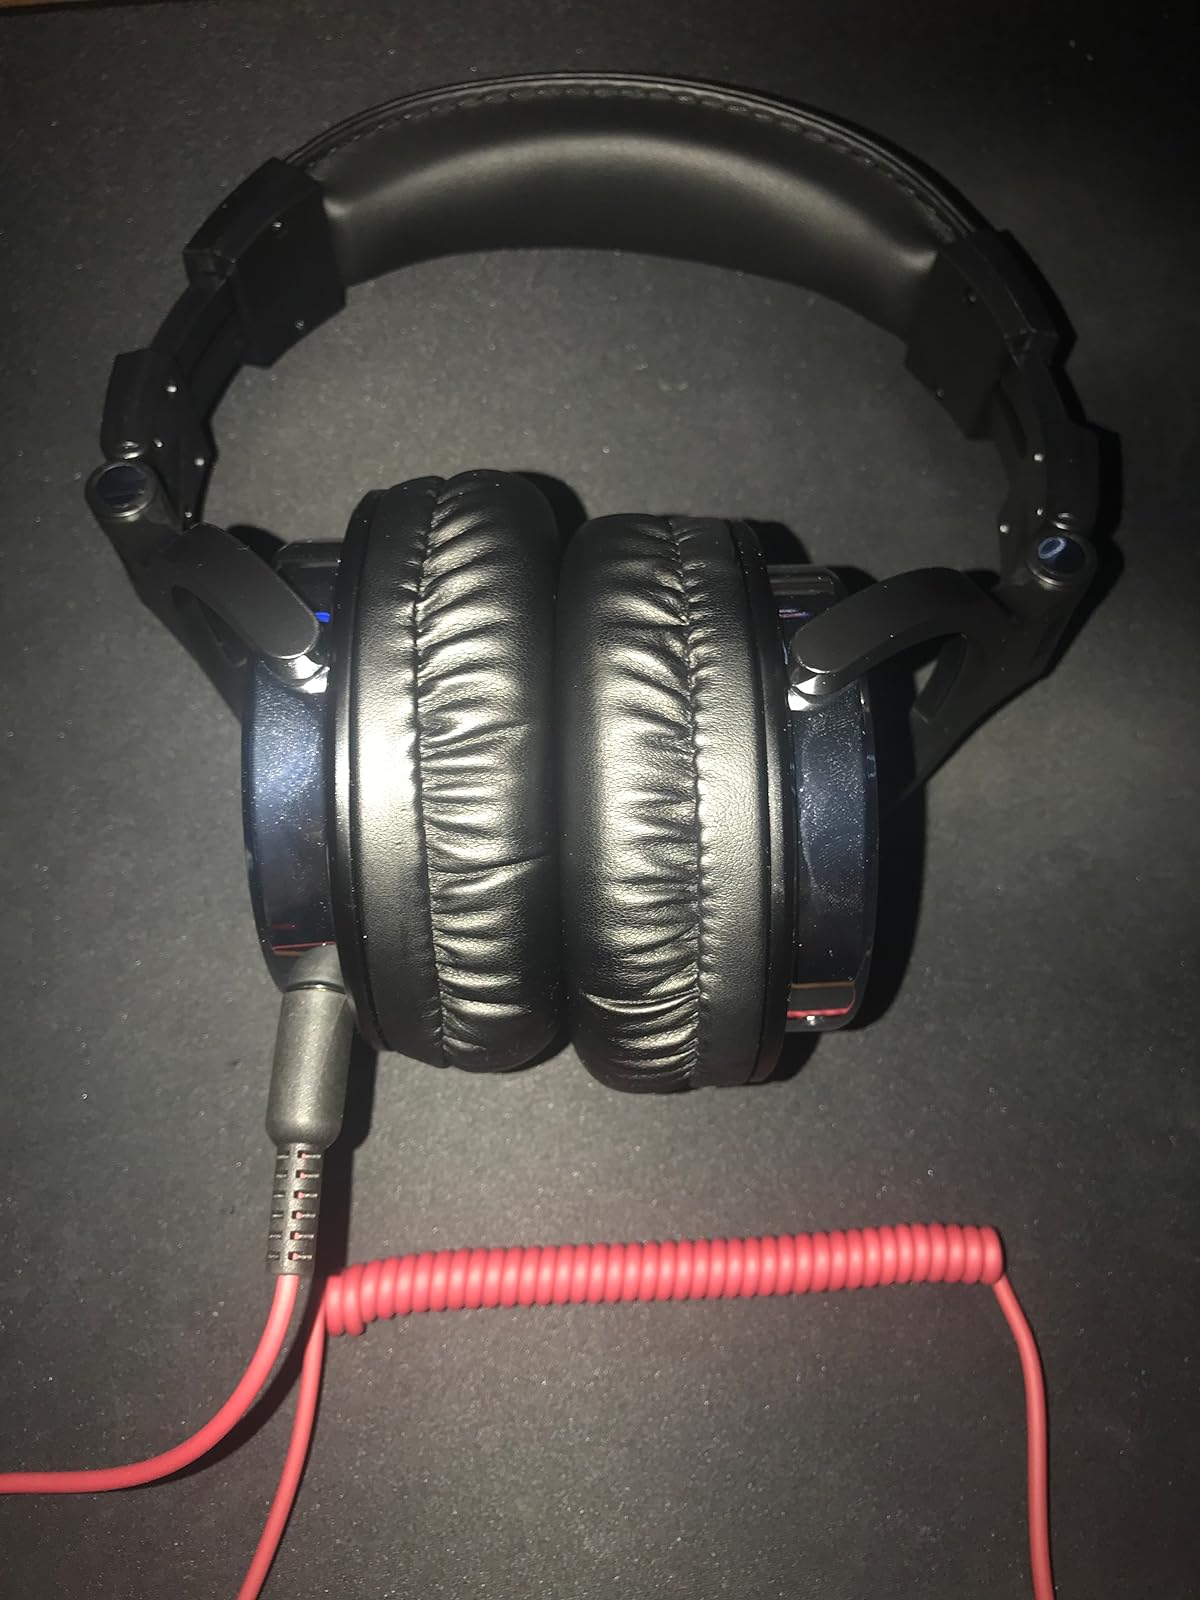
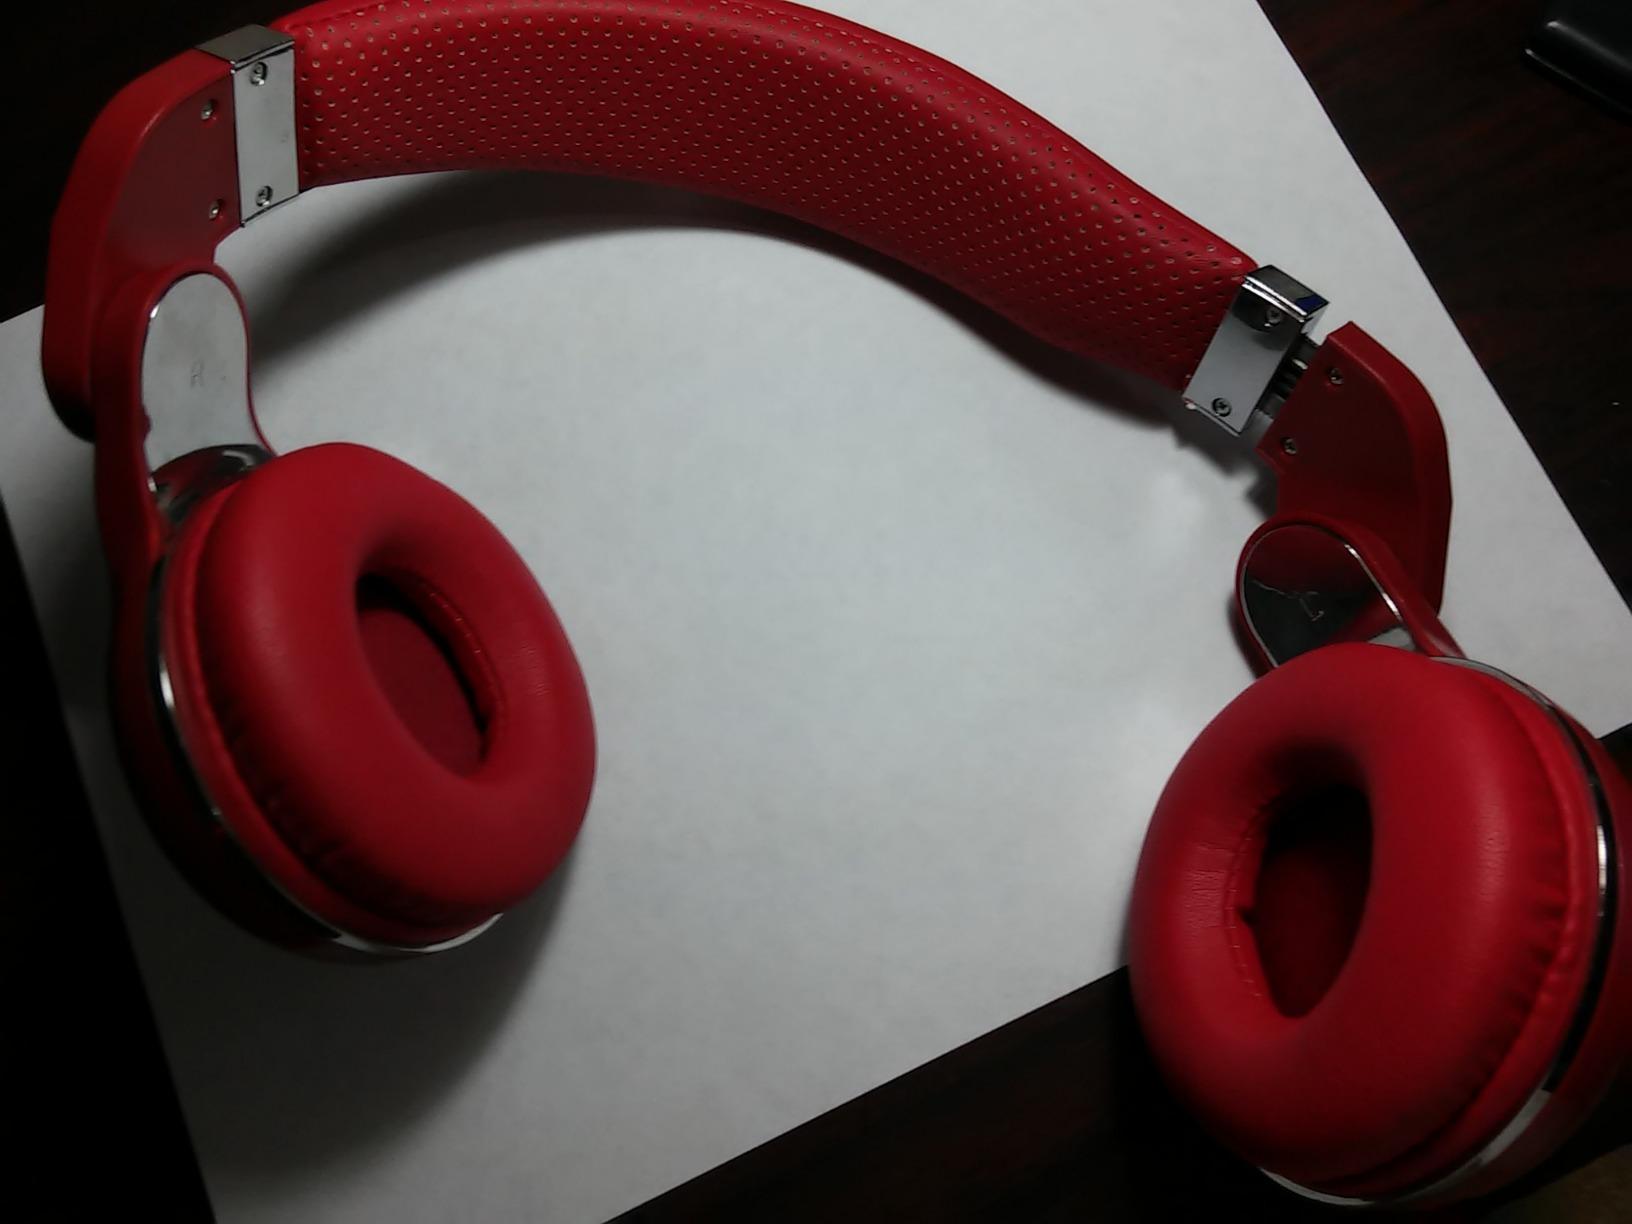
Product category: headphones
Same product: no